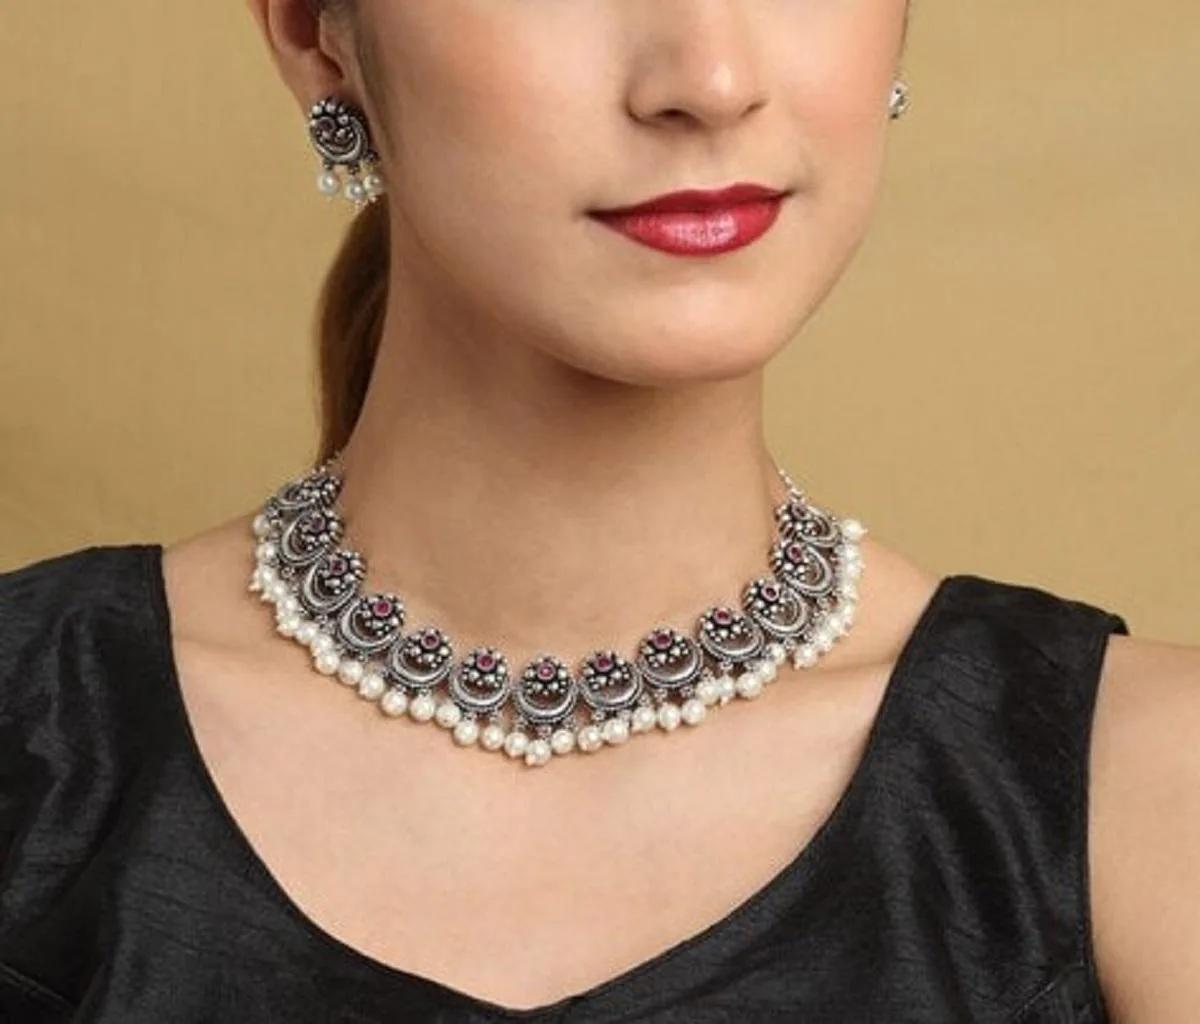
Raasya RaaSya Ethnic Jewellery Oxidised German Silver with Maroon Stones & Pearls Ethnic Choker Necklace Set with Earrings for Women & Girls
Type: Necklaces
Brand: Raasya
Price: Rs. 489
 RaaSya Introducing our exquisite Stone Work Oxidised Silver Plated Long Necklace Set, specially designed for girls who appreciate elegance and style. This stunning jewelry set combines traditional craftsmanship with contemporary design elements to create a captivating accessory that will enhance any outfit. The necklace features a long chain made from high-quality silver plated metal with an oxidized finish. This unique oxidized effect adds depth and character to the necklace, giving it a vintage and antique appearance. The length of the chain is carefully chosen to complement a variety of necklines, making it versatile for different occasions. The highlight of this necklace set is the intricate stone work embellishments. Delicately crafted using vibrant and sparkling stones, these embellishments add a touch of glamour and sophistication to the piece. The stones are strategically placed along the chain, creating a beautiful and eye-catching pattern that instantly grabs attention. The set includes matching earrings that mirror the design of the necklace, completing the look with elegance and symmetry. The earrings feature a secure hook closure, ensuring they stay comfortably in place throughout the day or evening. Whether you’re attending a wedding, a festive celebration, or a casual gathering, this Stone Work Oxidised Silver Plated Long Necklace Set is the perfect accessory to elevate your style. It also makes a thoughtful and memorable gift for birthdays, anniversaries, or any special occasion.